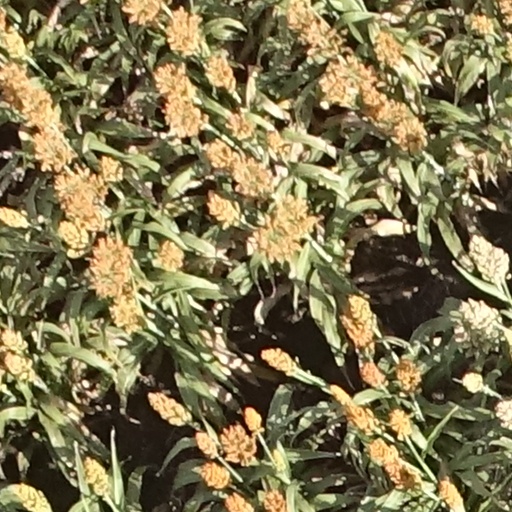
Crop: sorghum